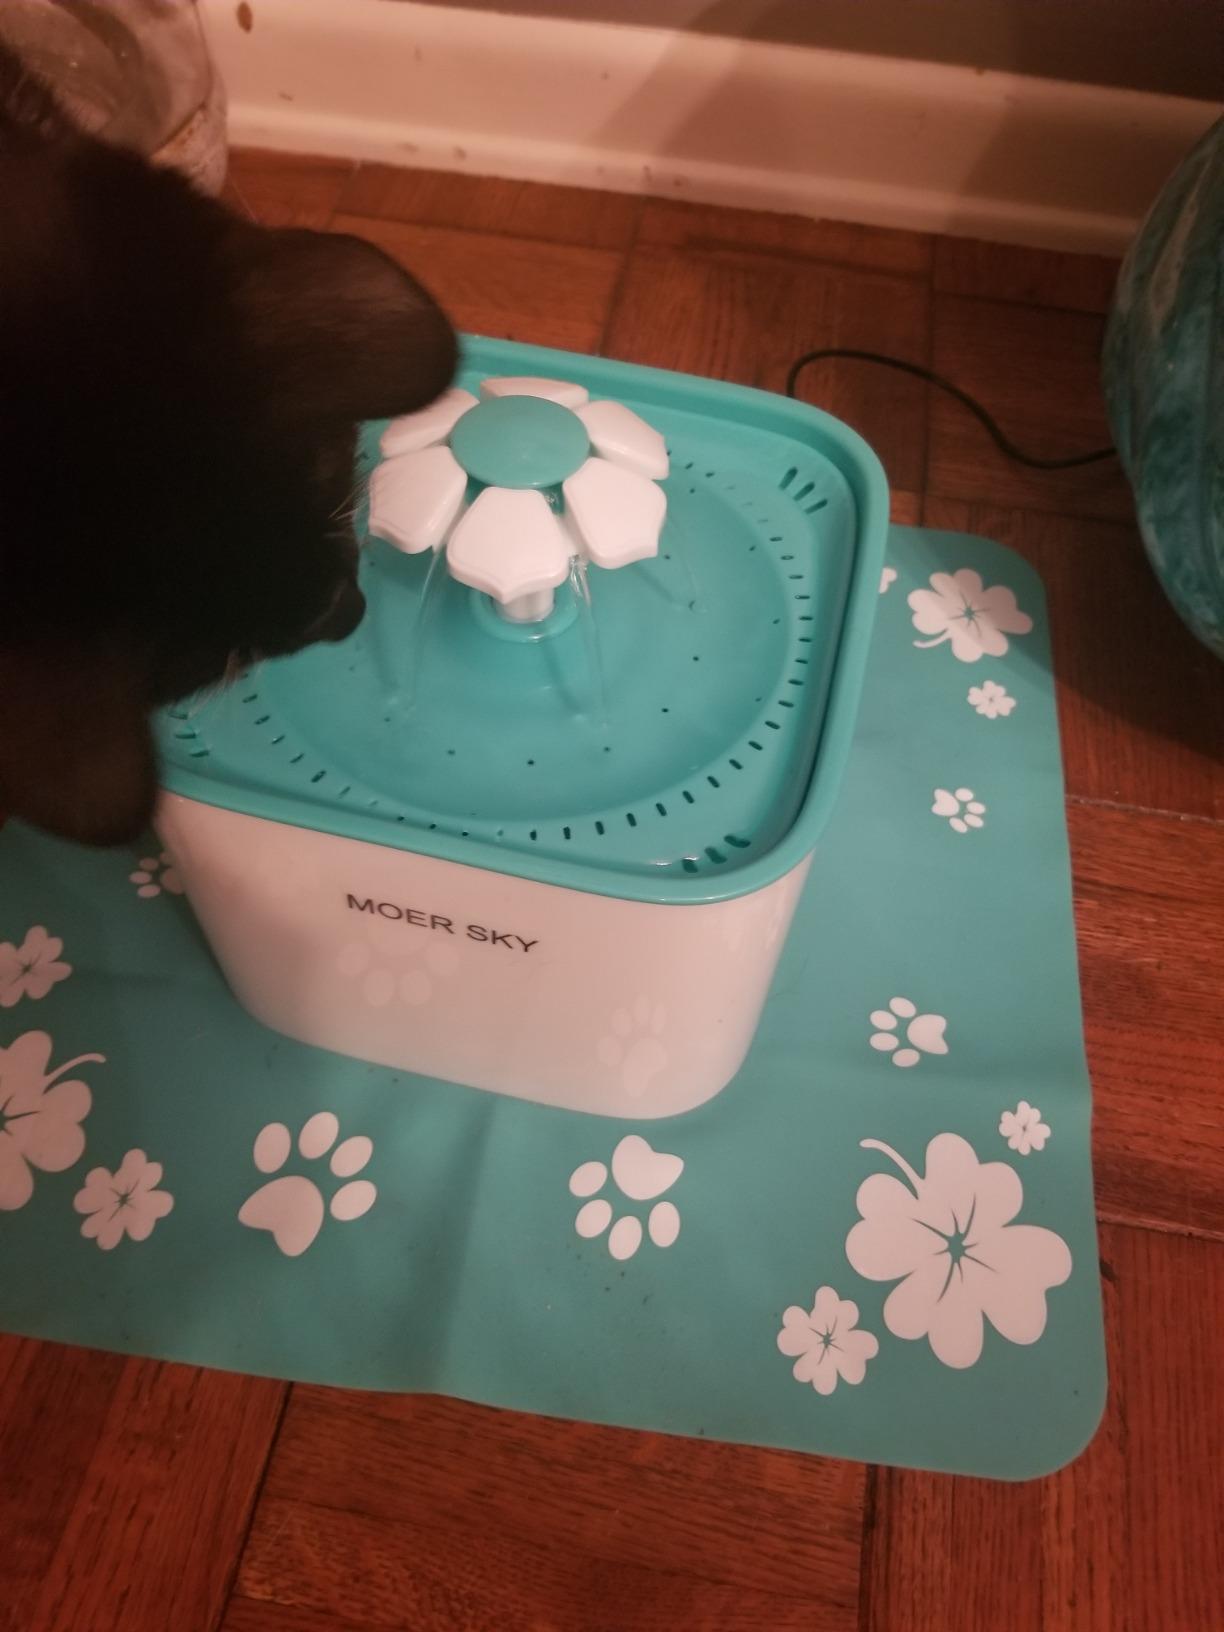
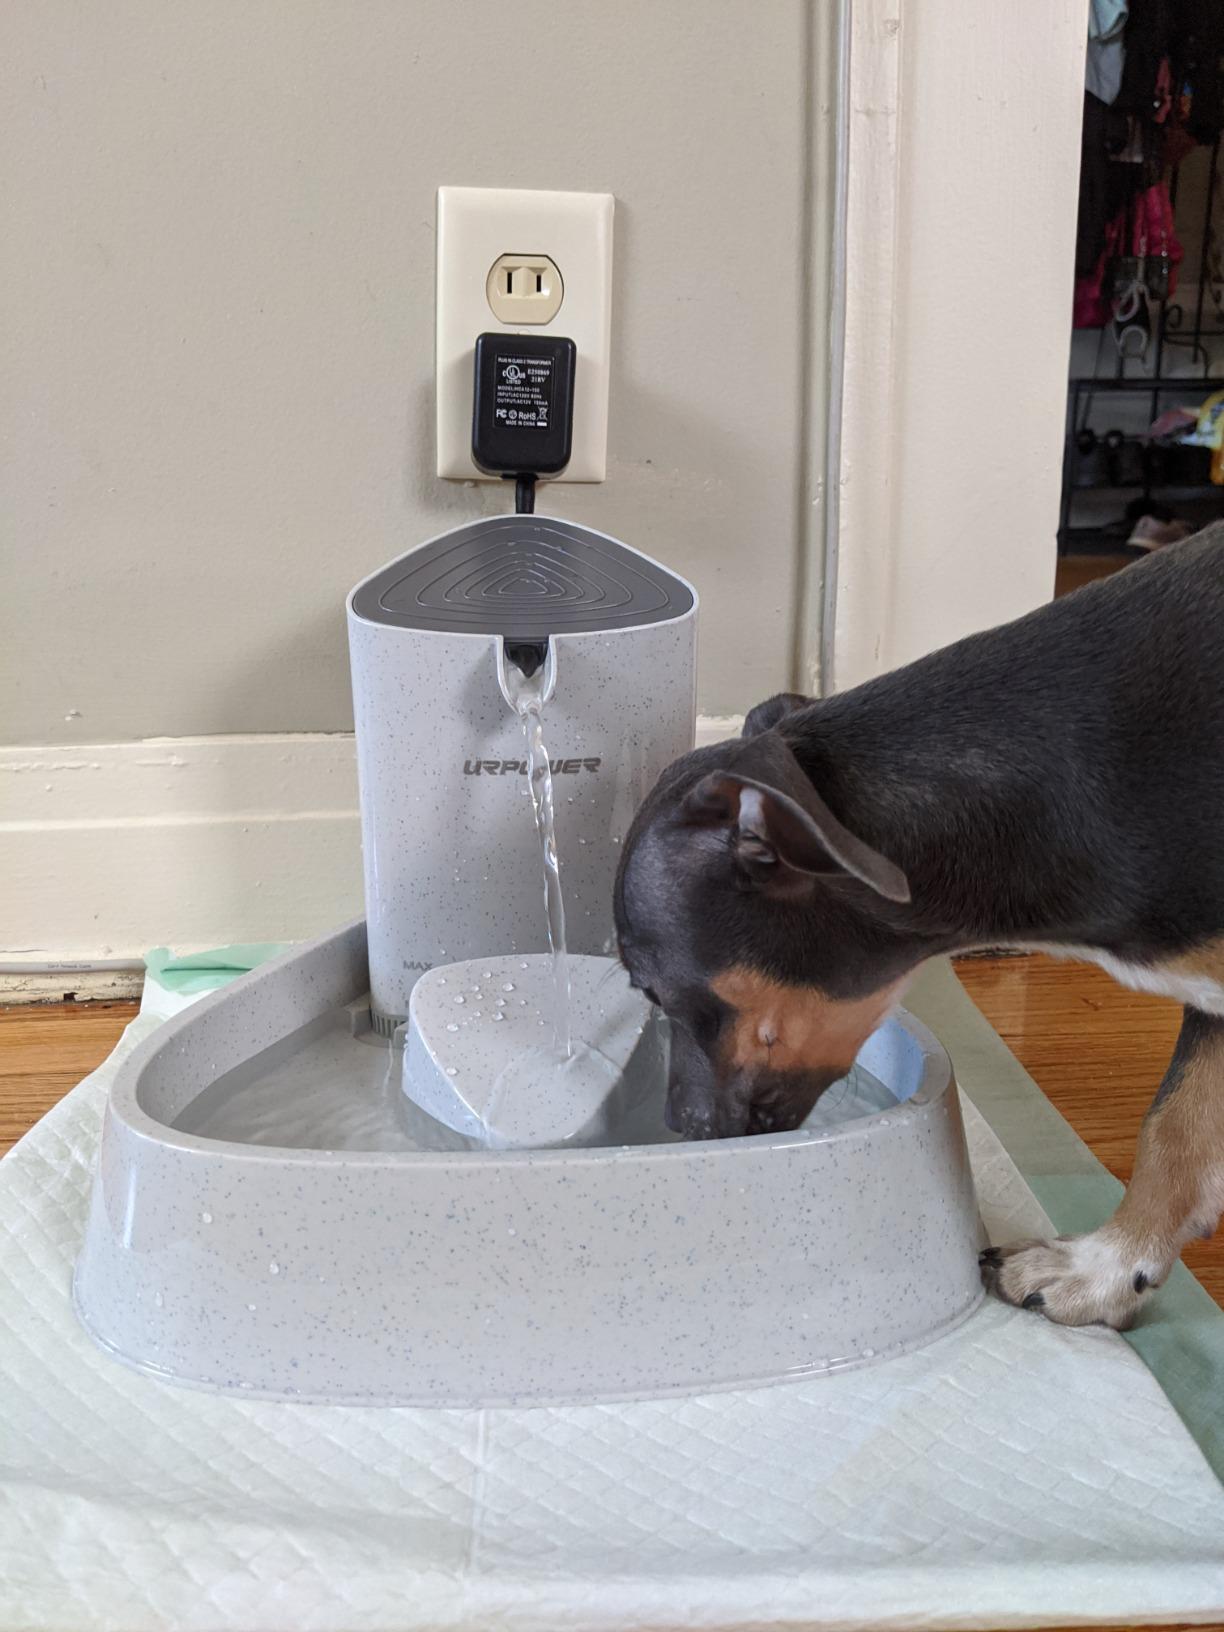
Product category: items_bowl
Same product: no